Regionalzug

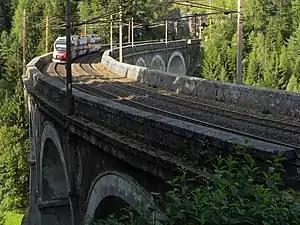
A regional train on the Semmering railway in 2013

Regionalzug, abbreviated as R, is a type of local passenger train in Austria. It is similar to the Regionalbahn (RB) and Regio (R) train categories in neighboring Germany and Switzerland, respectively. In general, a Regionalzug service will make all station stops, as opposed to trains such as the Regional-Express (REX).